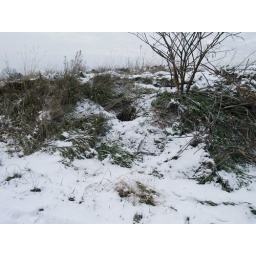
a mound/small hill w and animal den's opening in the center